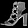
Label: Sandal